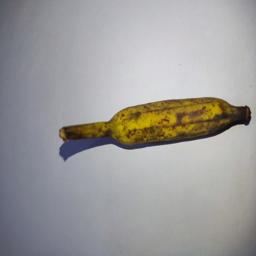
Banana variety: Bangla Kola